Władysław Sebyła

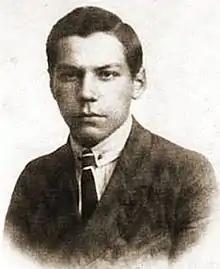
Władysław Sebyła

Władysław Sebyła (1902–1940) was a Polish poet, a member of the Kwadryga (Four-in-Hand) literary group, which also included Konstanty Ildefons Gałczyński and Stefan Flukowski. He is a victim of the Katyn massacre murdered in Kharkiv.